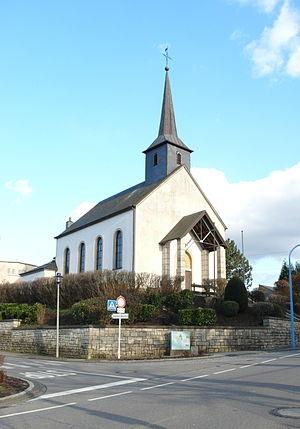
Pontpierre est une section de la commune luxembourgeoise de Mondercange située dans le canton d'Esch-sur-Alzette.